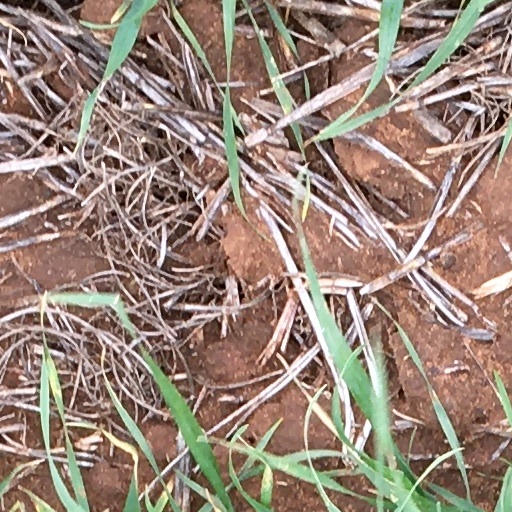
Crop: wheat